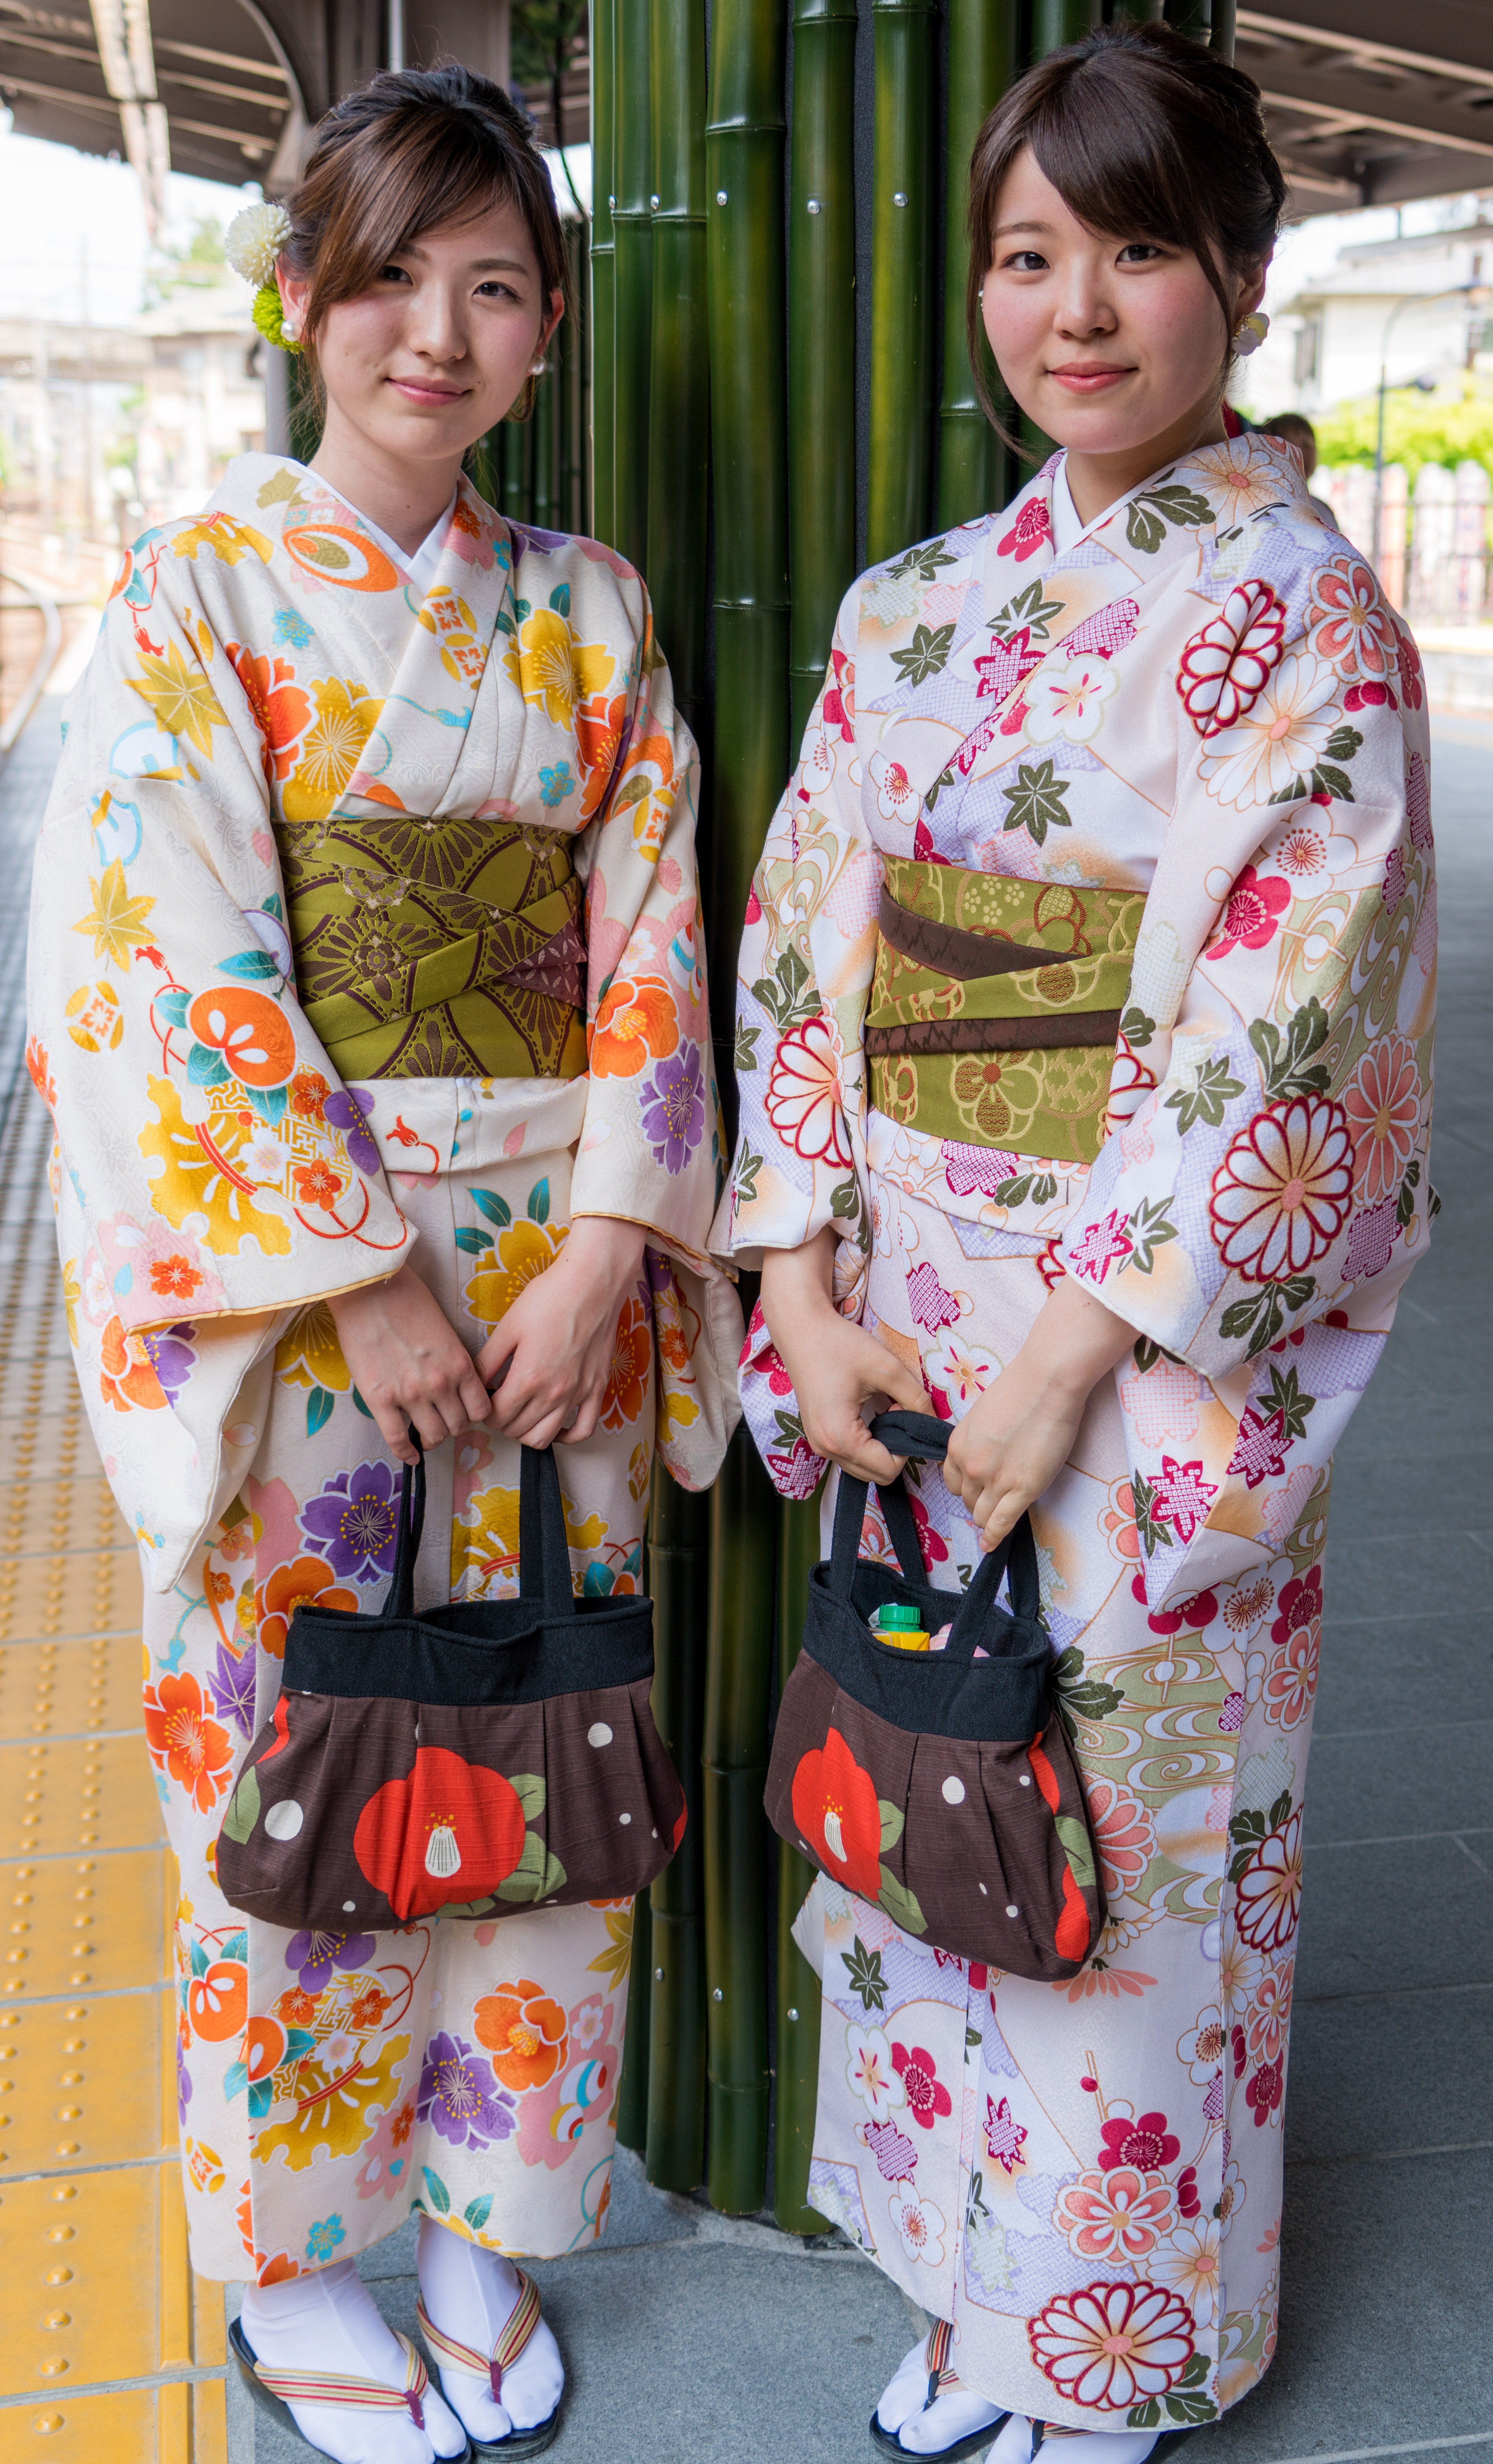
person, people, girl, building, asian, young, spring, clothing, friendship, tourism, lifestyle, leisure, japan, smiling, kimono, dress, happy, happiness, women, japanese, culture, costume, joyful, togetherness, kimonos